Chang Lee Te-he

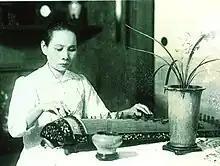
Chang playing the guzheng

Chang Lee Te-he (May 6, 1893December 11, 1972) was a poet and artist active in Chiayi City, Taiwan. She was born in Xiluo, Yunlin. She was a member of the Xiluo Tan Society (西螺菼社) and Chiayi Luoshanyin Society (嘉義羅山吟社). She also founded the Linlang Mountain Pavilion Poetry Society (琳瑯山閣詩會), the Yaque Calligraphy and Painting Society (鴉雀書畫會), the Tijing Pavilion Lyric Writing Society (題襟亭填詞會), the Lianyu Poetry Society (連玉詩鐘社), and the Xiaoti Yin Society (小題吟會), among other literary gatherings. She also achieved success in the painting field, and her works were exhibited several times. In 1942, she was honored with the titles of "Recommended Painter" and "review waiver".